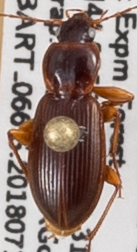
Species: Synuchus impunctatus
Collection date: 2018-07-11
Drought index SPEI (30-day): -0.288
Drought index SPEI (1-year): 0.048
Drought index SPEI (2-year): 0.39